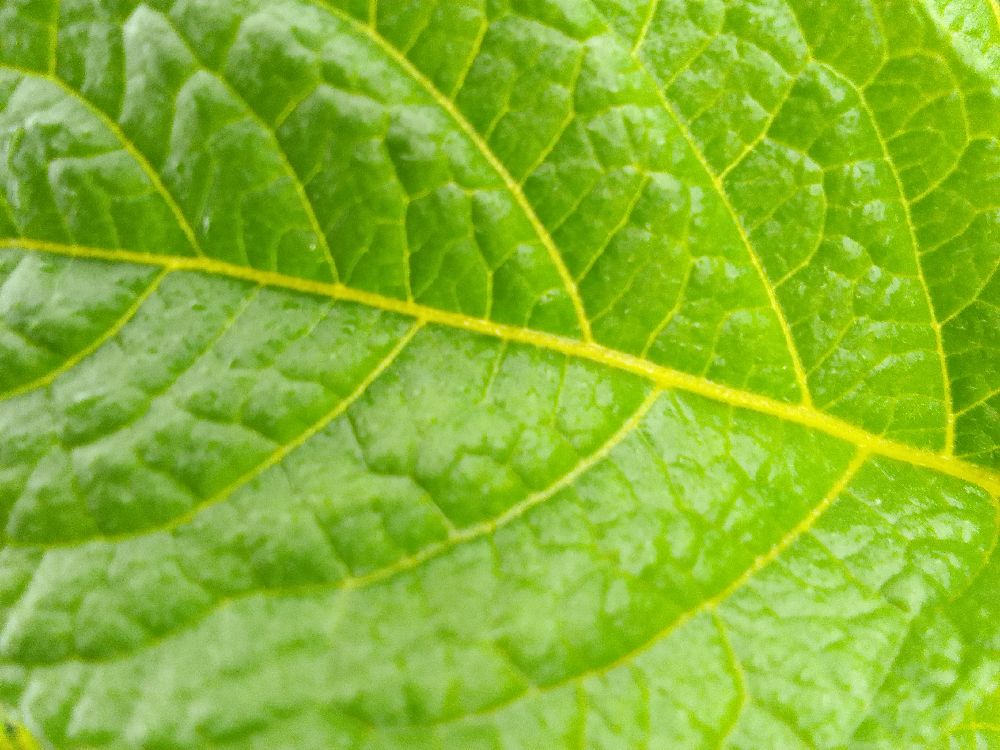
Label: Healthy